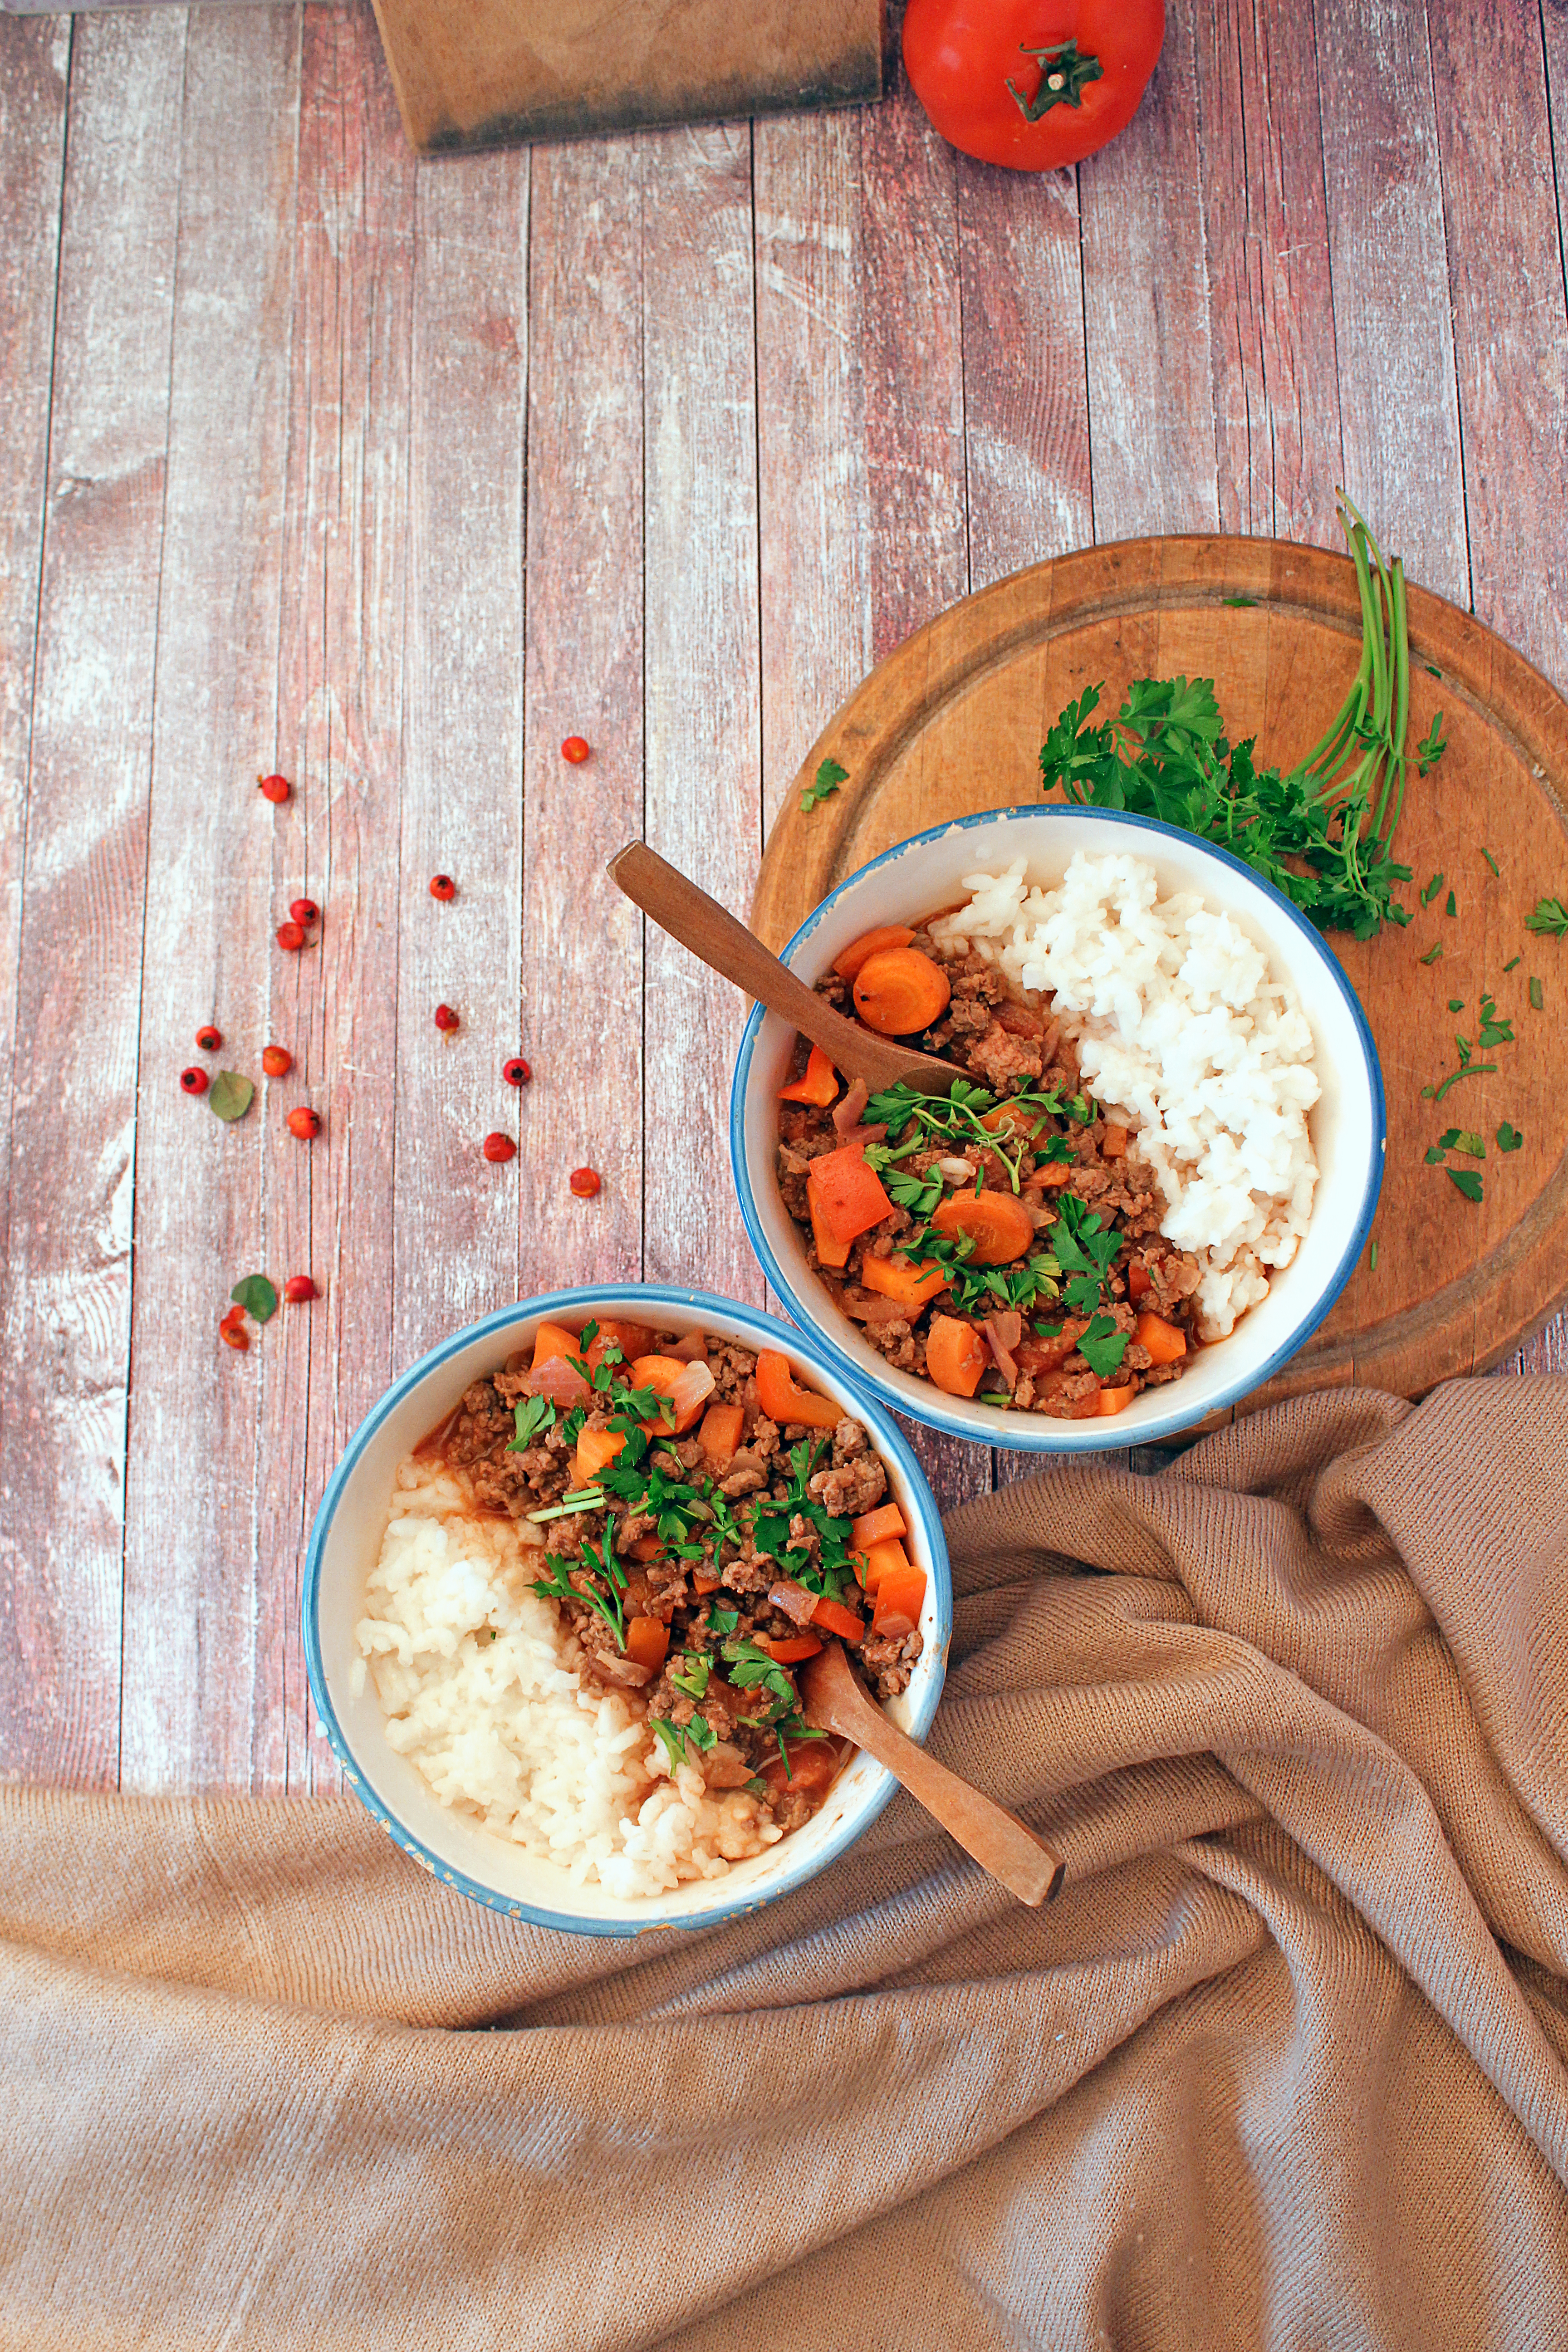
dish, food, cuisine, ingredient, produce, recipe, meal, legume, curry, indian cuisine